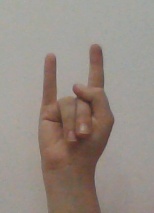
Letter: la